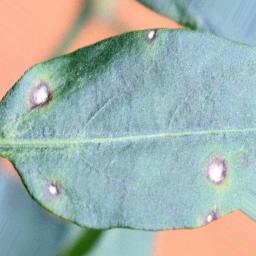
Label: cercospora